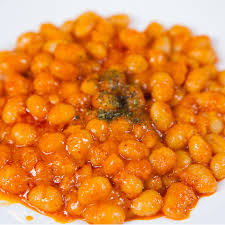
Yemek: kuru_fasulye